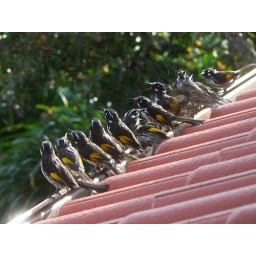
Excited New Holland Honeyeaters having a communal bath in our front roof gutter.